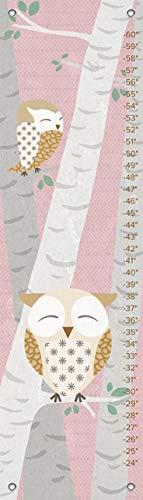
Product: Oopsy Daisy Birchwood Owl Growth Chart, Pink, 12" x 42"
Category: Baby Products | Nursery | Décor | Wall Décor | Growth Charts
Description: Art by Jen Christopher.
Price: $18.70